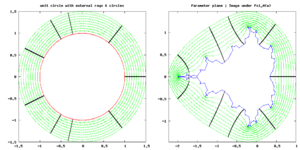
En mathématiques, et plus précisément en géométrie, le théorème d'uniformisation de Poincaré affirme que toute surface admet une métrique riemannienne de courbure constante. On peut considérer que le théorème d'uniformisation de Riemann, affirmant que toute surface de Riemann simplement connexe est en bijection conforme avec le plan, la sphère ou le disque unité, en est un cas particulier, et que la conjecture de géométrisation de Thurston, démontrée en 2004 par Grigori Perelman en est une généralisation.